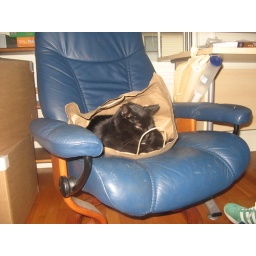
Black cat is in a bag